Igor Gołaszewski

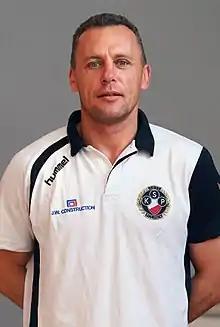
Portrait of Igor Gołaszewski in 2011

Igor Gołaszewski (born 2 March 1968) is a Polish football manager and former player.